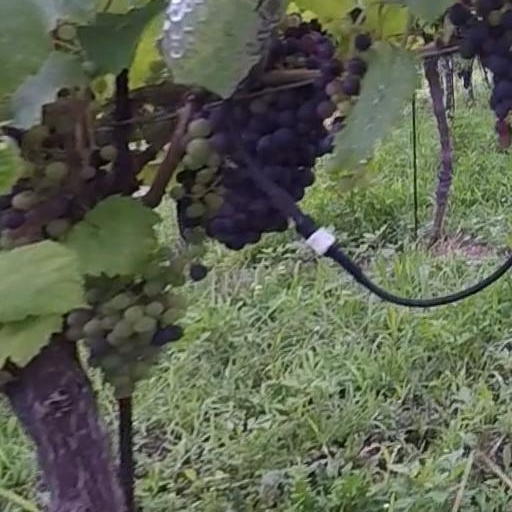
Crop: grape